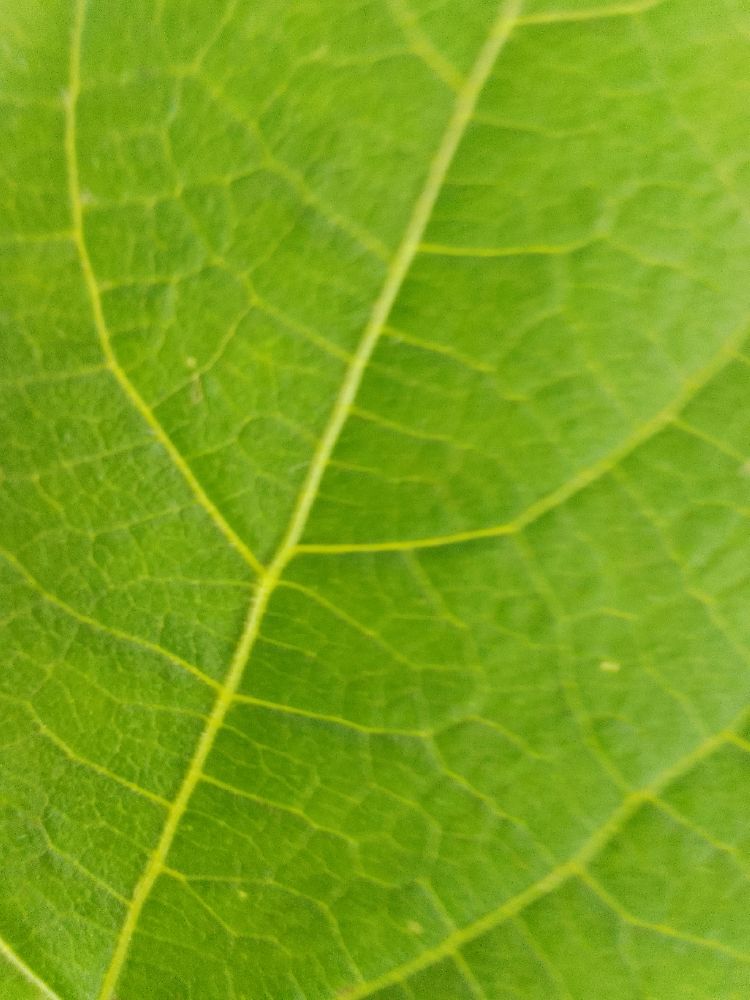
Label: healthy